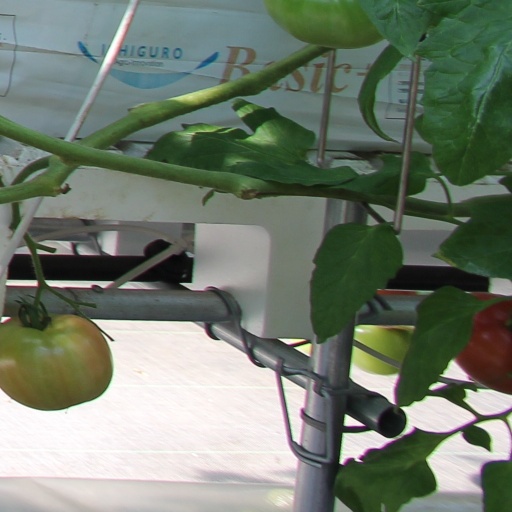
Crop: tomato